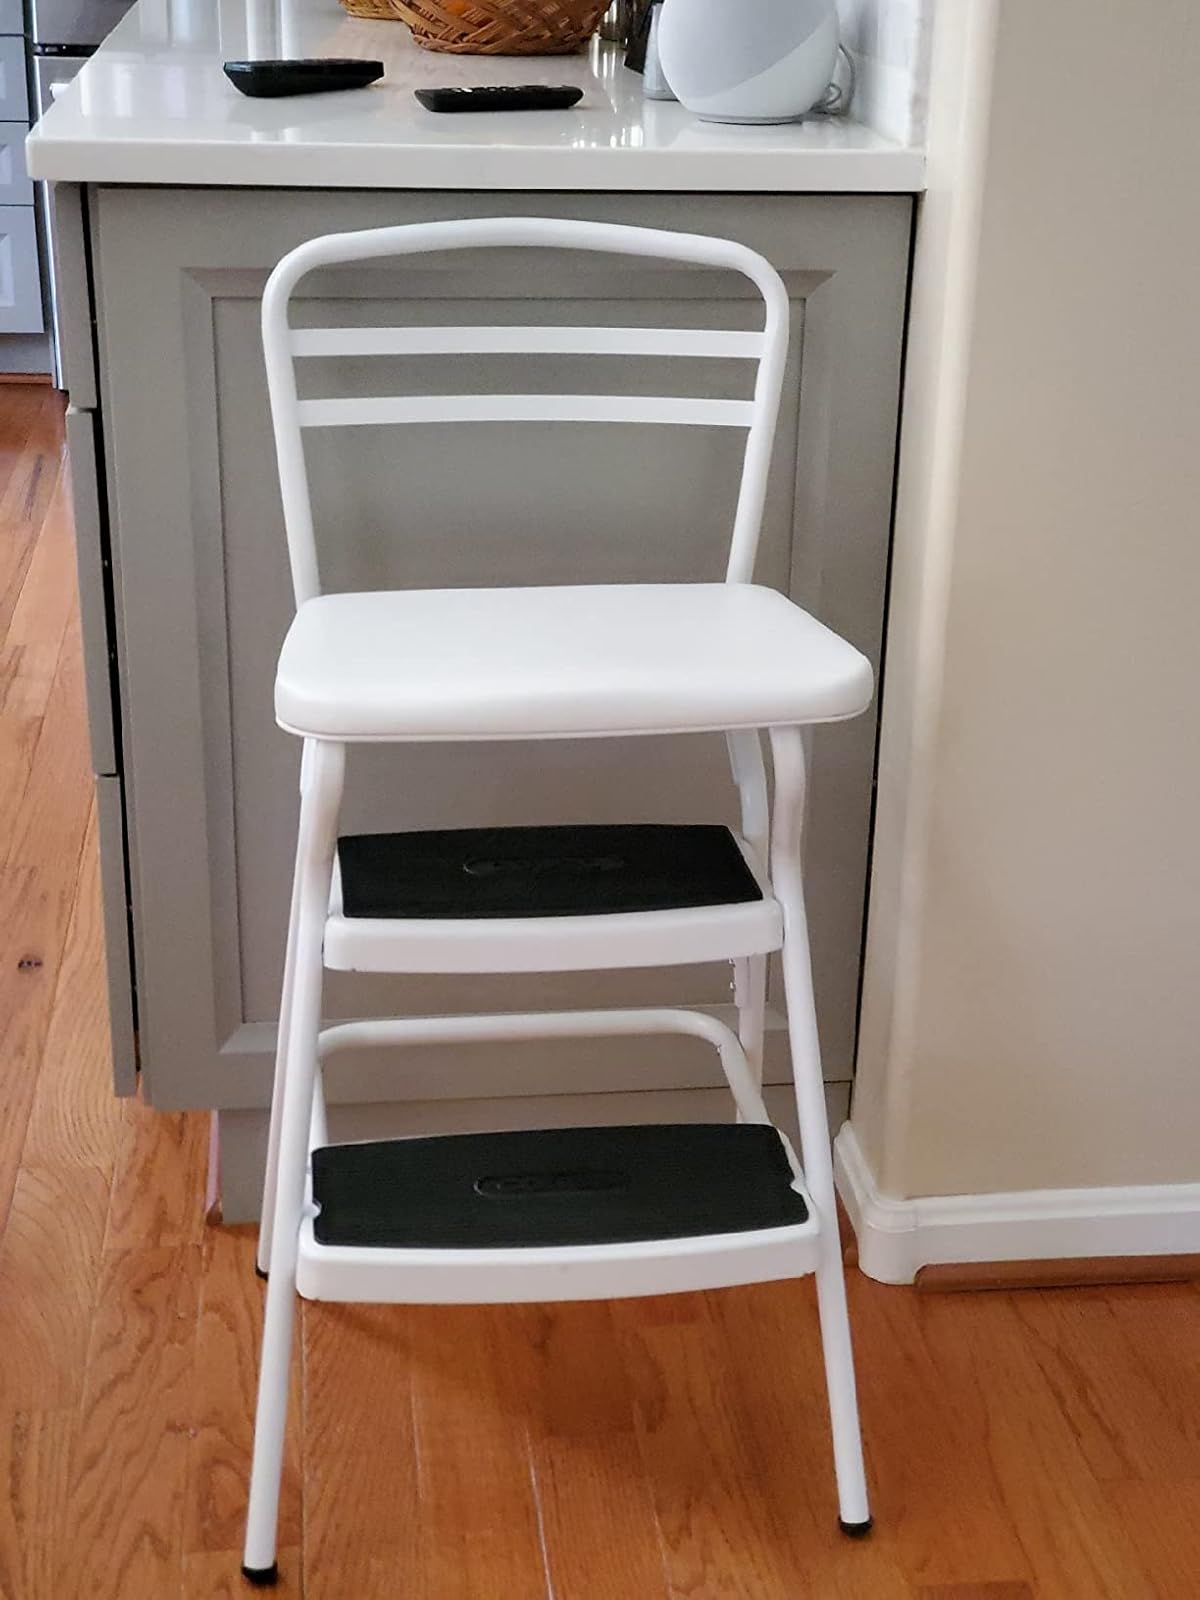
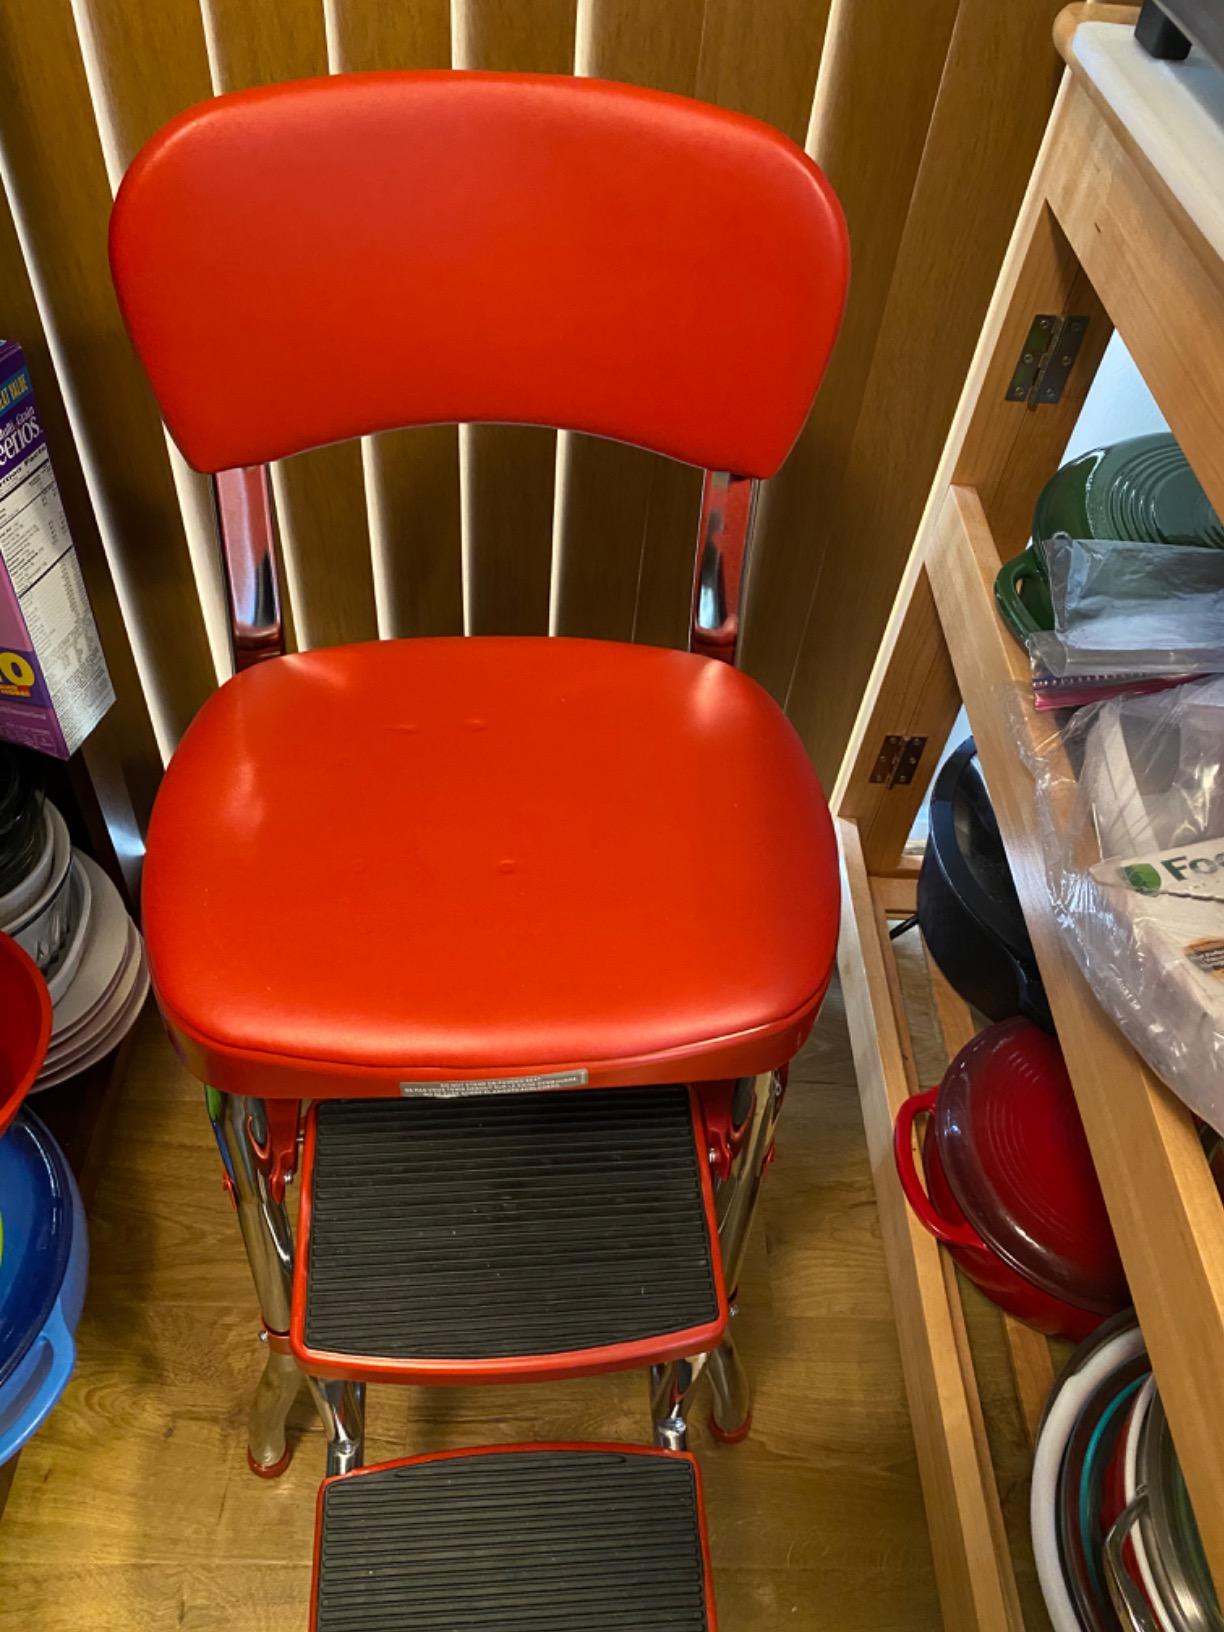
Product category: items_chair
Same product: no